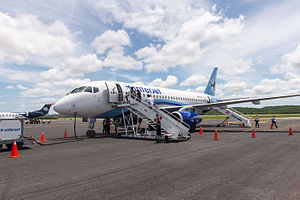
Sukhoj Superjet 100
Sukhoi Superjet 100 (Campeche, Mexico)
Sukhoj Superjet 100, også betegnet som SSJ 100, er et russisk narrow body passagerfly udviklet af Sukhoi Civil Aircraft Company i samarbejde med Boeing. Sukhoi Civil Aircraft Company var oprindeligt ejet af den russiske flyvirksomhed Sukhoj og af Alenia Aeronautica, et datterselskab af italienske Finmeccanica, i dag Leonardo. Leonardo har dog solgt sin andel af Sukhoi Civil Aircraft Company, men samarbejder fortsat om projektet. I december 2018 foretog Sukhojs moderselskab, det statsejede russiske flykonglomerat United Aircraft Corporation, en omstrukturering, hvor Superjet 100 udvikling og produktion blev flyttet fra Sukhoj til et andet af UAC's datterselskaber, Irkut.